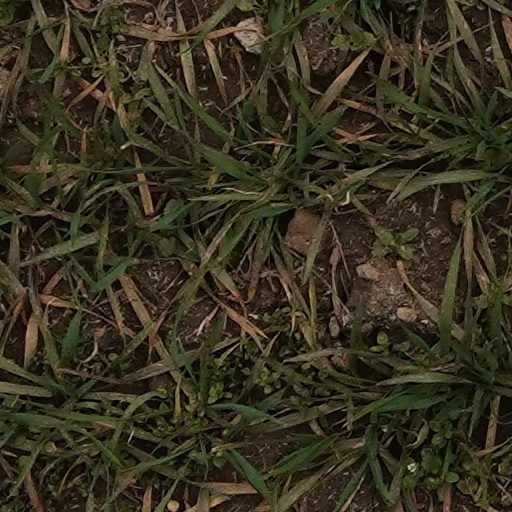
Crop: wheat